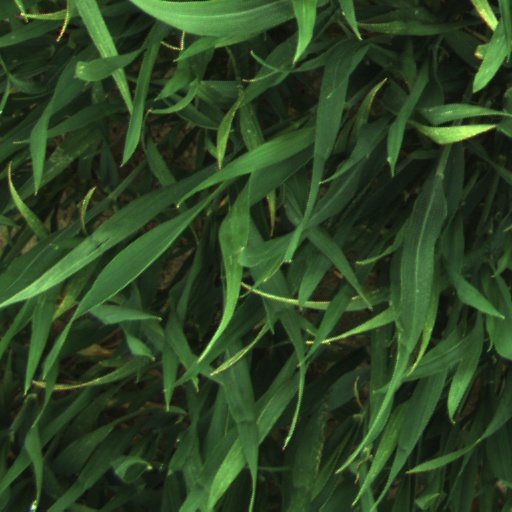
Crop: wheat